Indigenous music of North America

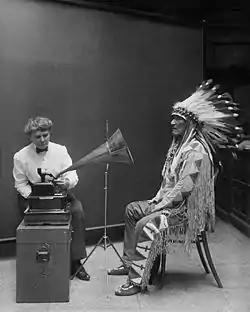
Frances Densmore at the Smithsonian Institution in 1916 where she was recording Blackfoot chief Mountain Chief for the Bureau of American Ethnology. In this picture, Mountain Chief is listening to a recording.

Within various Native American communities, gender plays an important role in music. Men and women play sex-specific roles in many musical activities. Instruments, songs and dances are often particular to one or the other sex, and many musical settings are strictly controlled by sex. In modern powwows, women play a vital role as backup singers and dancers. The Cherokee people, for example, hold dances before stickball games. At these pre-game events, men and women perform separate dances and follow separate regulations. Men will dance in a circle around a fire, while women dance in place. Men sing their own songs, while women have their songs sung for them by an elder. Whereas the men's songs invoke power, the women's songs draw power away from the opposing stickball team. In some societies, there are customs where certain ceremonial drums are to be played by men only. For the Southern Plains Indians, it is believed that the first drum was given to a woman by the Great Spirit, who instructed her to share it with all women of native nations. However, there also exist prohibitions against women sitting at the Beg Drum.